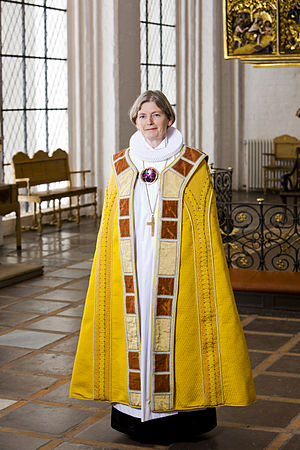
Fyens Stift / Biskopper
Tine Lindhardt blev bispeviet i november 2012.
Biskop Tine Lindhardt fra Fyens Stift.
Fyens Stift er et stift i den danske folkekirke, der omfatter Fyn med omkringliggende øer. Biskopsædet er i Odense hvor Sankt Knuds Kirke udgør stiftets domkirke.